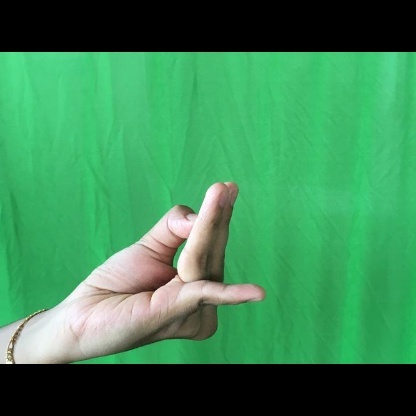
Mudra: Alapadmam